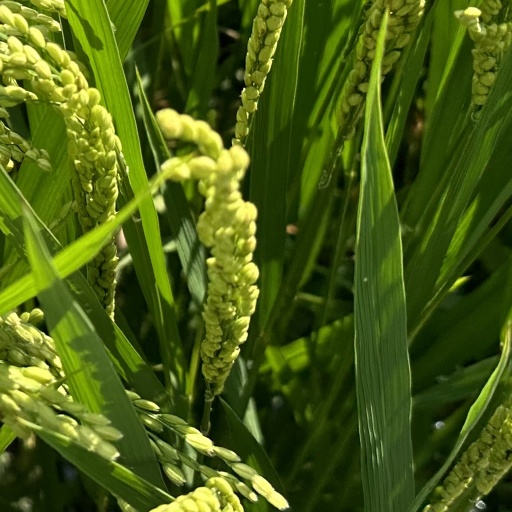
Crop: rice